Tarbosaurus

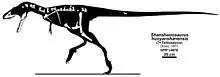
Skeletal diagram of IVPP V4878, described as "Shanshanosaurus huoyanshanensis"

Chinese paleontologists discovered a partial skull and skeleton of a small theropod (IVPP V4878) in the Xinjiang Autonomous Region of China in the mid-1960s. In 1977, Dong Zhiming described this specimen, which was recovered from the Subashi Formation in Shanshan County, as a new genus and species, "Shanshanosaurus huoyanshanensis". Gregory S. Paul recognized "Shanshanosaurus" as a tyrannosaurid in 1988, referring it to the now-defunct genus "Aublysodon". Dong and Currie later re-examined the specimen and deemed it to be a juvenile of a larger species of tyrannosaurine. These authors refrained from assigning it to any particular genus, but suggested "Tarbosaurus" as a possibility.